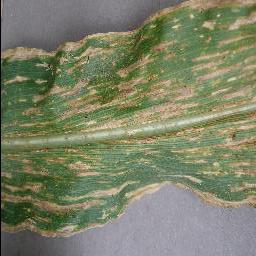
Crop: corn
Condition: (maize)_cercospora_spot_gray_spot